This Hostel Life

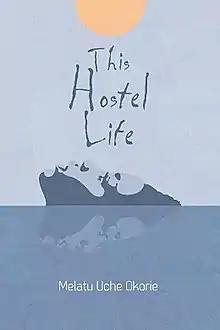
First edition

This Hostel Life is a novel by Nigerian-Irish writer Melatu Uche Okorie, it was published in 2018 by Skein Press in Ireland. It is the first novel by the writer. The novel features an invented Nigerian pidgin English patois. It was launched at the International Literature Festival, where Okorie discussed the migrant experience with Nikesh Shukla. "This Hostel Life" was bought by Virago Press in 2019, and adapted into an operatic work by the Irish National Opera.